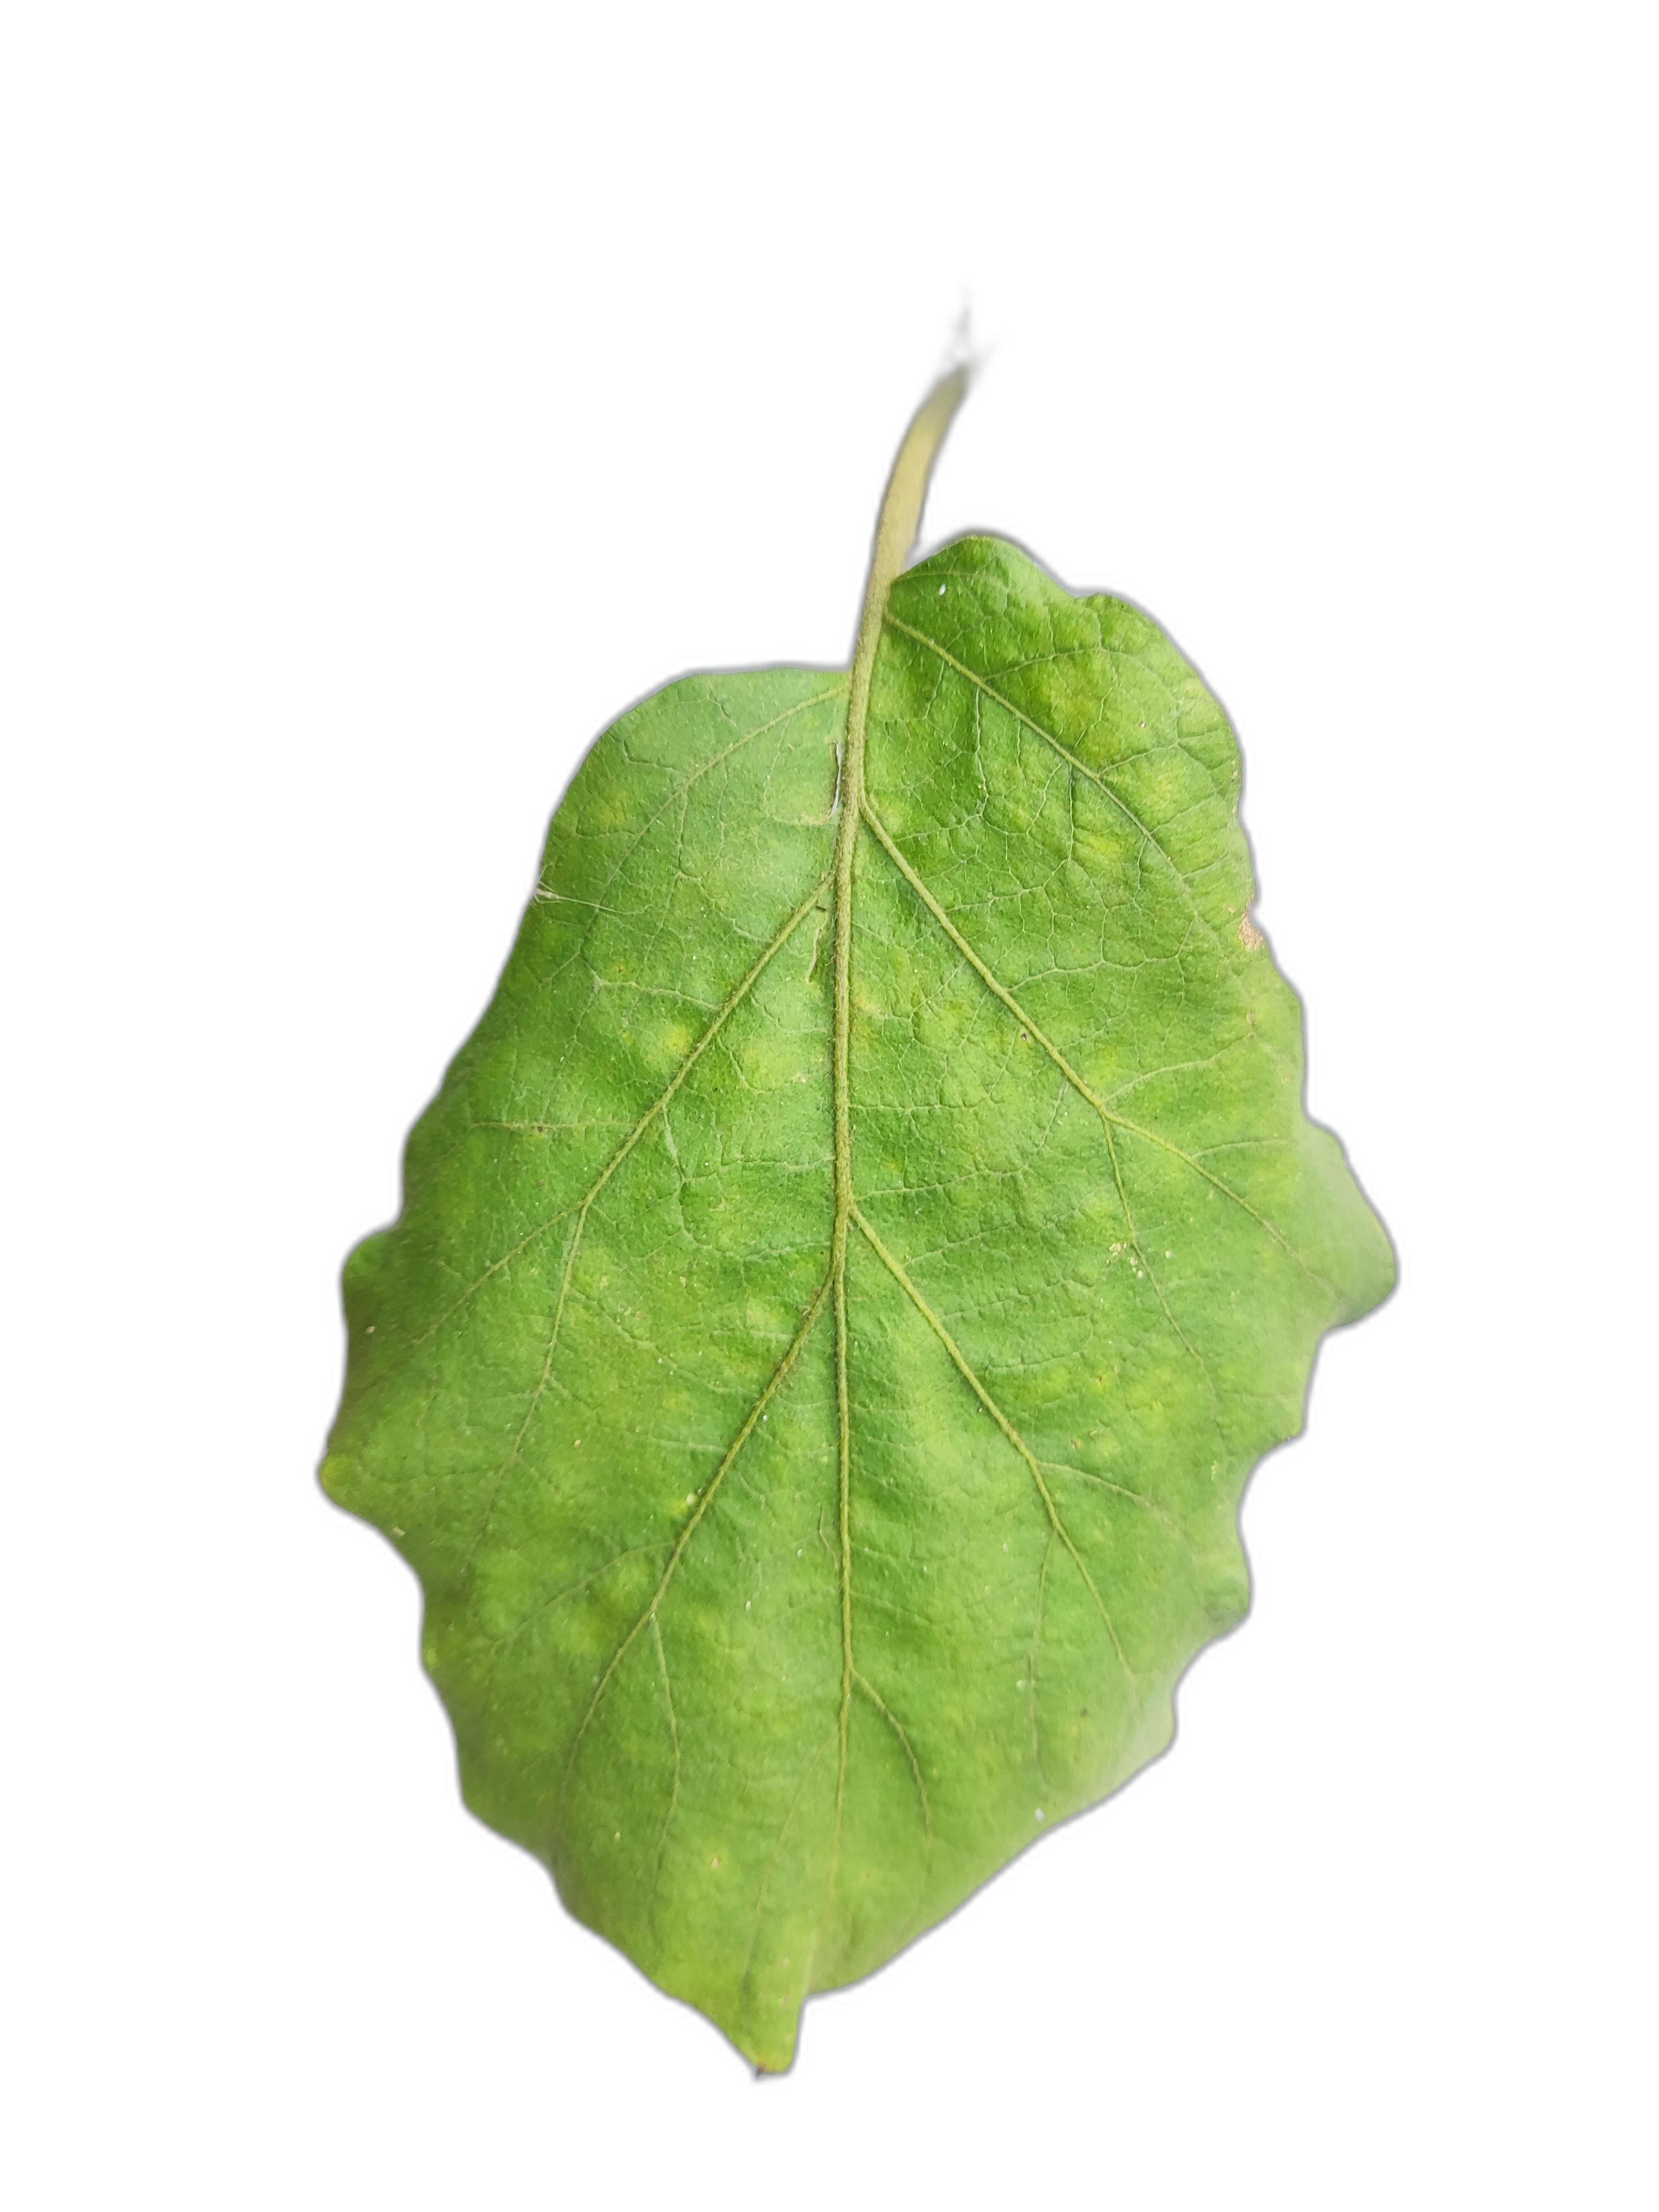
Label: Healthy Leaf